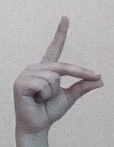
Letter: ta